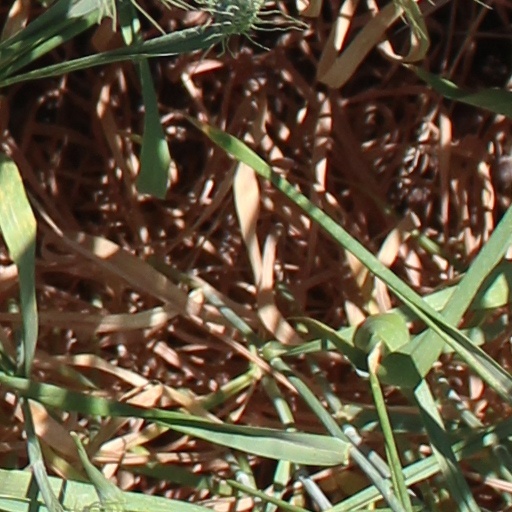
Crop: wheat